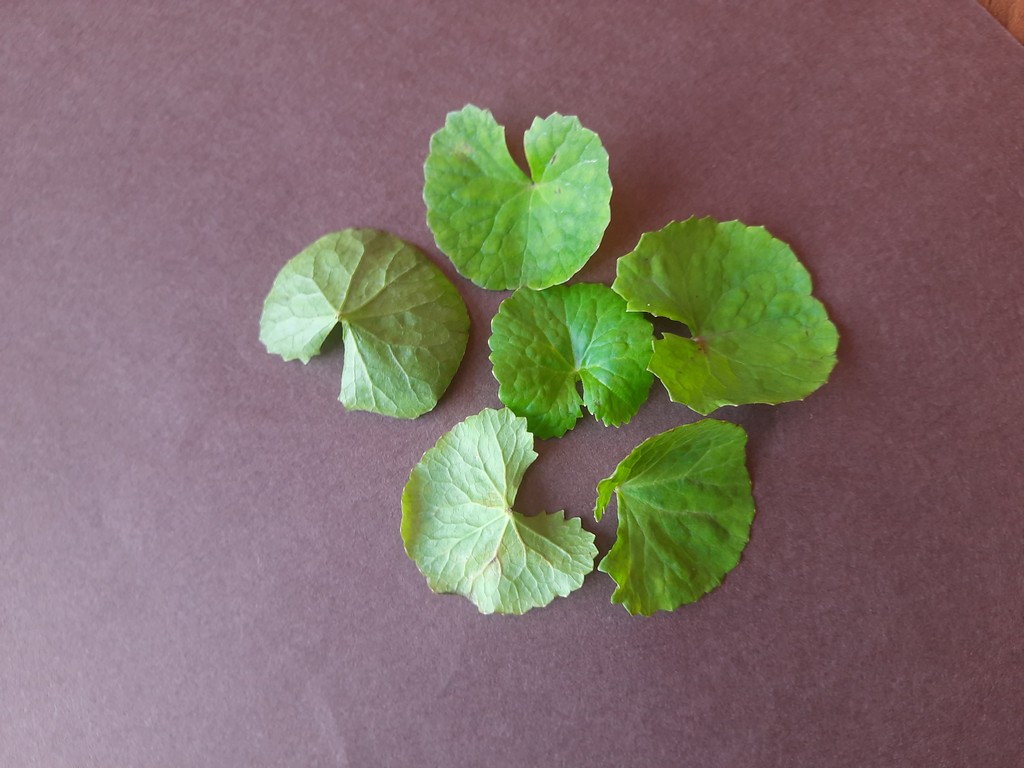
Label: Healthy